Rogatywka

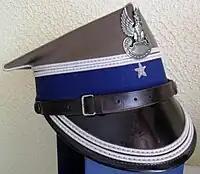
Rogatywka of the mechanized troops

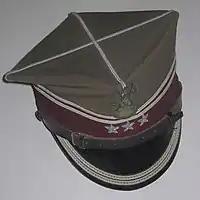
Rogatywka with the military eagle, the emblem of Polish armed forces, and three stars, the rank insignia of a pułkownik (colonel)

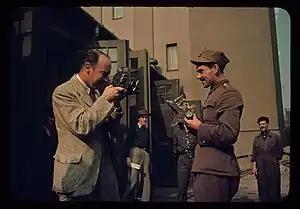
Polish Army soldier wearing the rogatywka in 1939 during the September Campaign

Rogatywka (sometimes translated as "peaked cap") is the Polish generic name for a peaked, four-pointed cap used by various Polish military formations throughout the ages. It is a distant relative of its 18th-century predecessor, the "konfederatka" (so-named because of use by members of the Bar Confederation), although similar caps have been used by light cavalry since the 14th century. It consists of a four-pointed top and a short peak, usually made of black or brown leather. Although rogatywka (derived from "róg" which means "horn" or "corner") in English seems to mean the same as czapka, the word "czapka" in Polish designates not only rogatywka, but all caps (not hats).